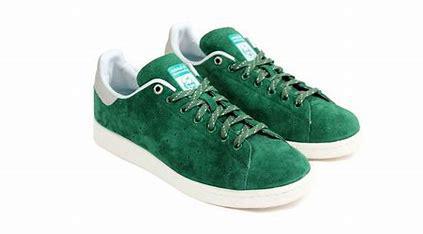
Brand: adidas
Model: Stan Smith Skate